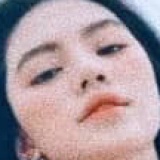
hoa hậu Jolie Nguyễn